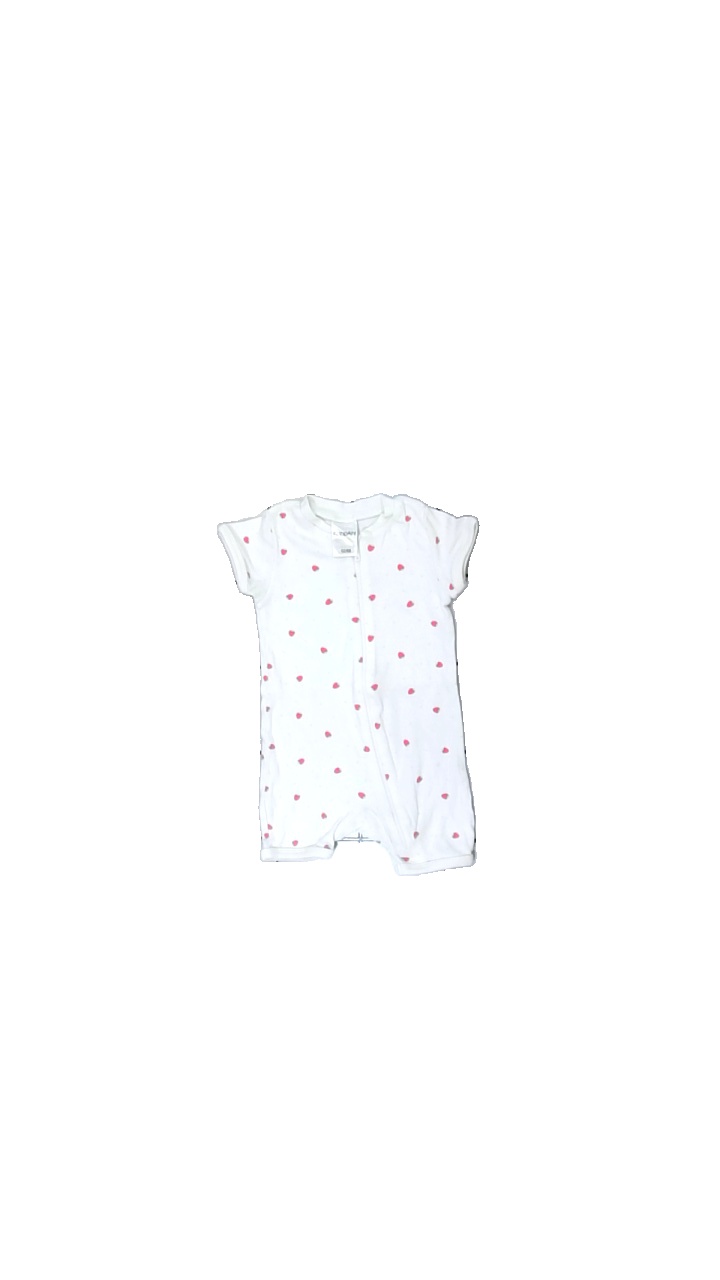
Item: Pajamas (Children)
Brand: Kappahl
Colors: White, Red
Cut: Regular
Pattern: Other
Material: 100% cotton
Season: All
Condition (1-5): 3
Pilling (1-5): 4
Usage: Reuse
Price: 50-100